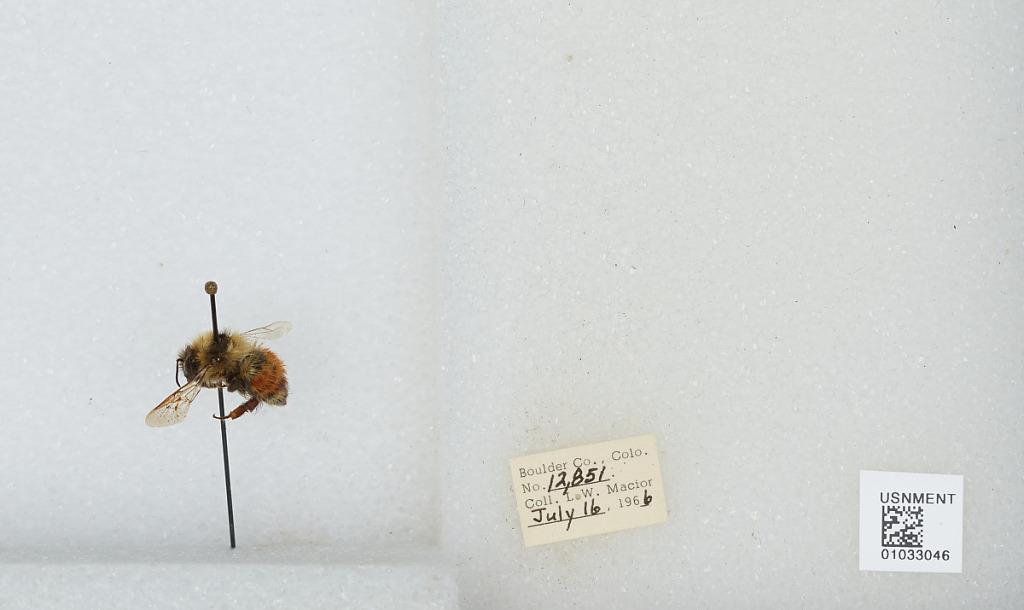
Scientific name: Bombus (Pyrobombus) sylvicola Kirby
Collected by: L. Macior
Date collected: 1966-7-16
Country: United States
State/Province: Colorado
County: Boulder
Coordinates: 40.0722, -105.584